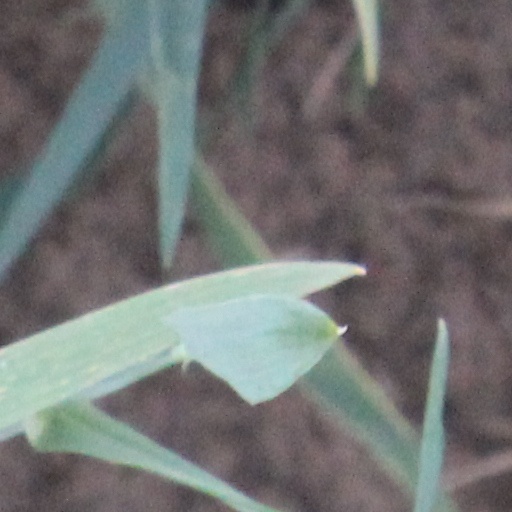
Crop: wheat